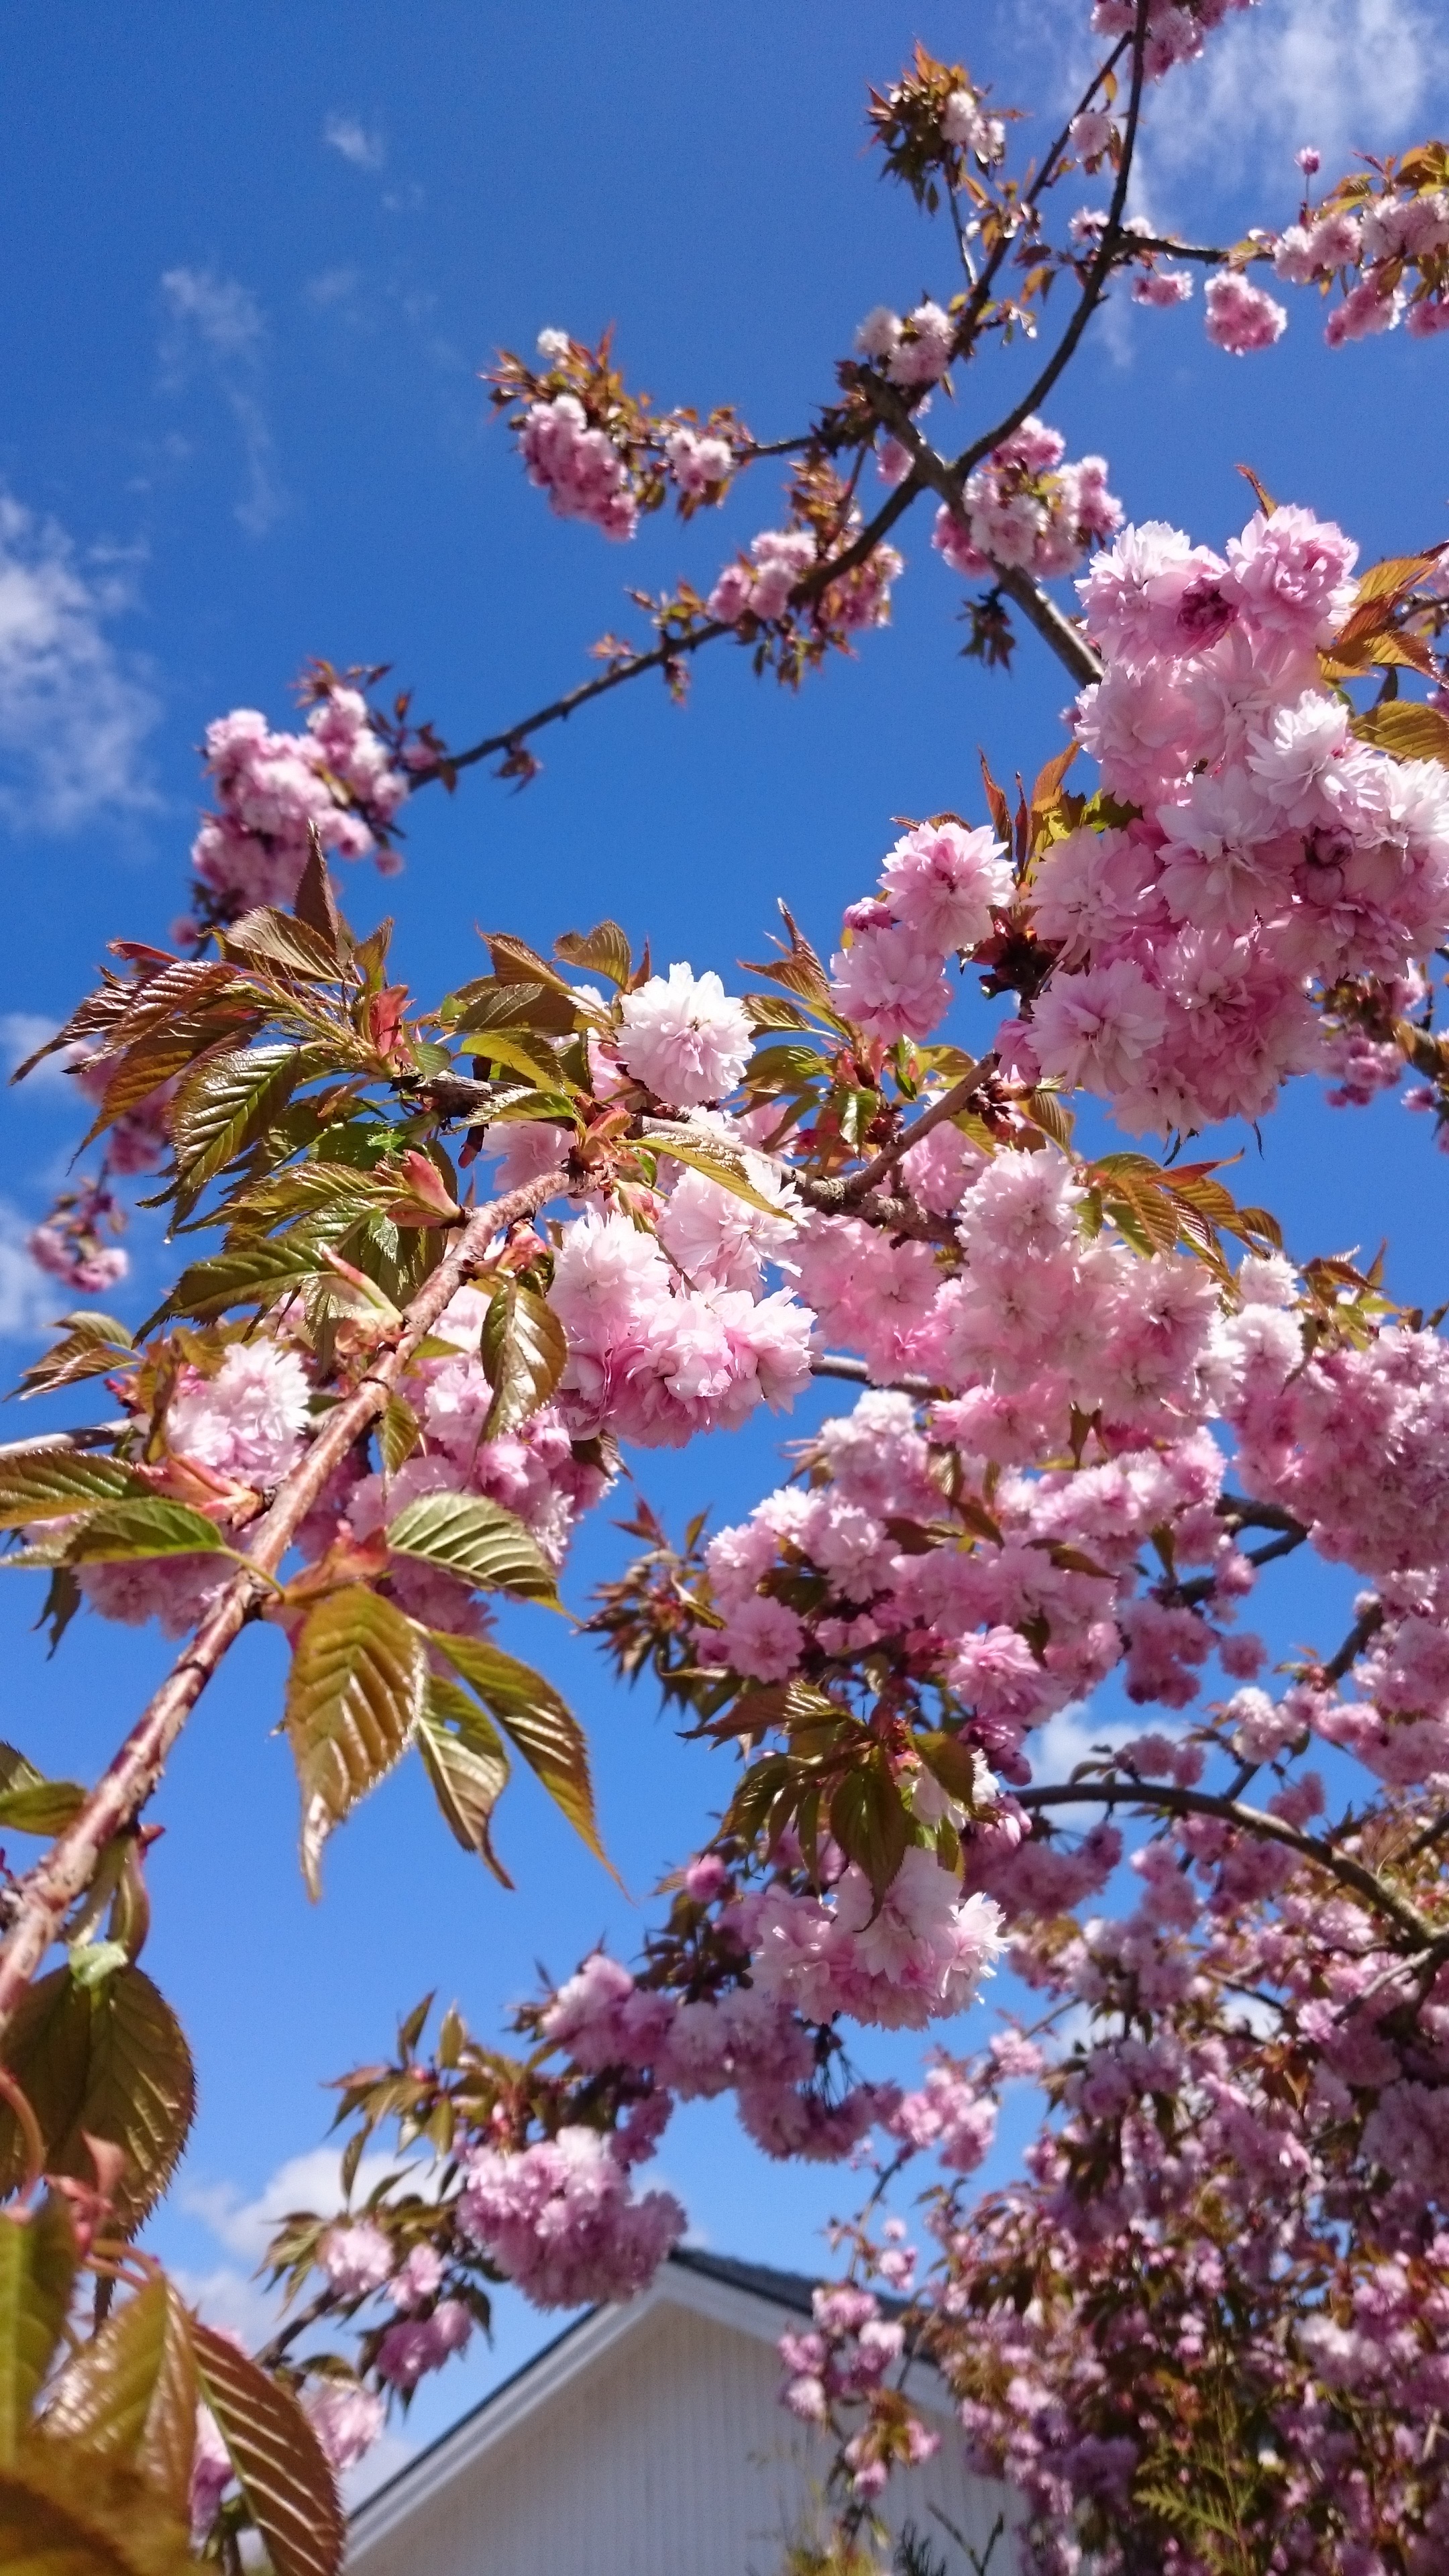
tree, nature, branch, blossom, plant, flower, petal, summer, spring, produce, pink, flora, season, cherry blossom, flowers, sunny, flowering plant, japanese cherry, land plant